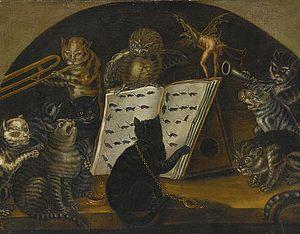
L'École lombarde ou école de Milan, est l'une des écoles italiennes de peinture de la Renaissance dont voici quelques protagonistes :